Adam Naruszewicz

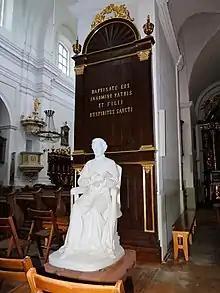
Statue of Naruszewicz, Holy Trinity Church, Janów Podlaski

Naruszewicz was a prolific writer (in both Polish and Latin), beginning his literary career in the late 1740s, with his first published work, a poem dedicated to Jan Mikołaj Chodkiewicz, debuting in 1756, followed by his first research pamphlet a year later. He wrote odes, idylls, satires, fairy tales, epigrams, and rococo poems; many of those were praising Poniatowski, although those panegyric works are rarely considered his best. He also wrote a tame drama, aimed at the youth, "Gwido, hrabia Blezu" (1770). He also was active as a publisher and as a translator of Latin and French works into Polish—he translated works of authors such as Anacreon, Horace, Tacitus, as well as modern Latin-writing authors such as Pole Maciej Kazimierz Sarbiewski and Swiss Salomon Gessner. He was the first person to translate the works of Tacitus to Polish.